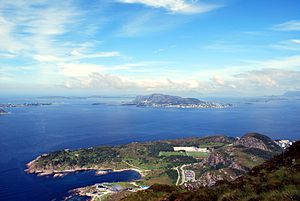
Valderhaugfjorden
Valderhaugfjorden med Tueneset i forgrunden og Valderøya i baggrunden
Valderhaugfjorden med Tueneset i forgrunden og Valderøya i baggrunden
Valderhaugfjorden er en fjord i Ålesund og Giske kommuner i Møre og Romsdal fylke i Norge. Kommunegrænsen følger fjorden. Fjorden ligger mellem øerne Godøya i vest, Havsteinen og Valderøya i nord, og Heissa, Aspøy og den vestlige del af Nørvøya i syd og grænser til selve byen Ålesund. Fjorden er omkring seks kilometer lang og to kilometer bred.